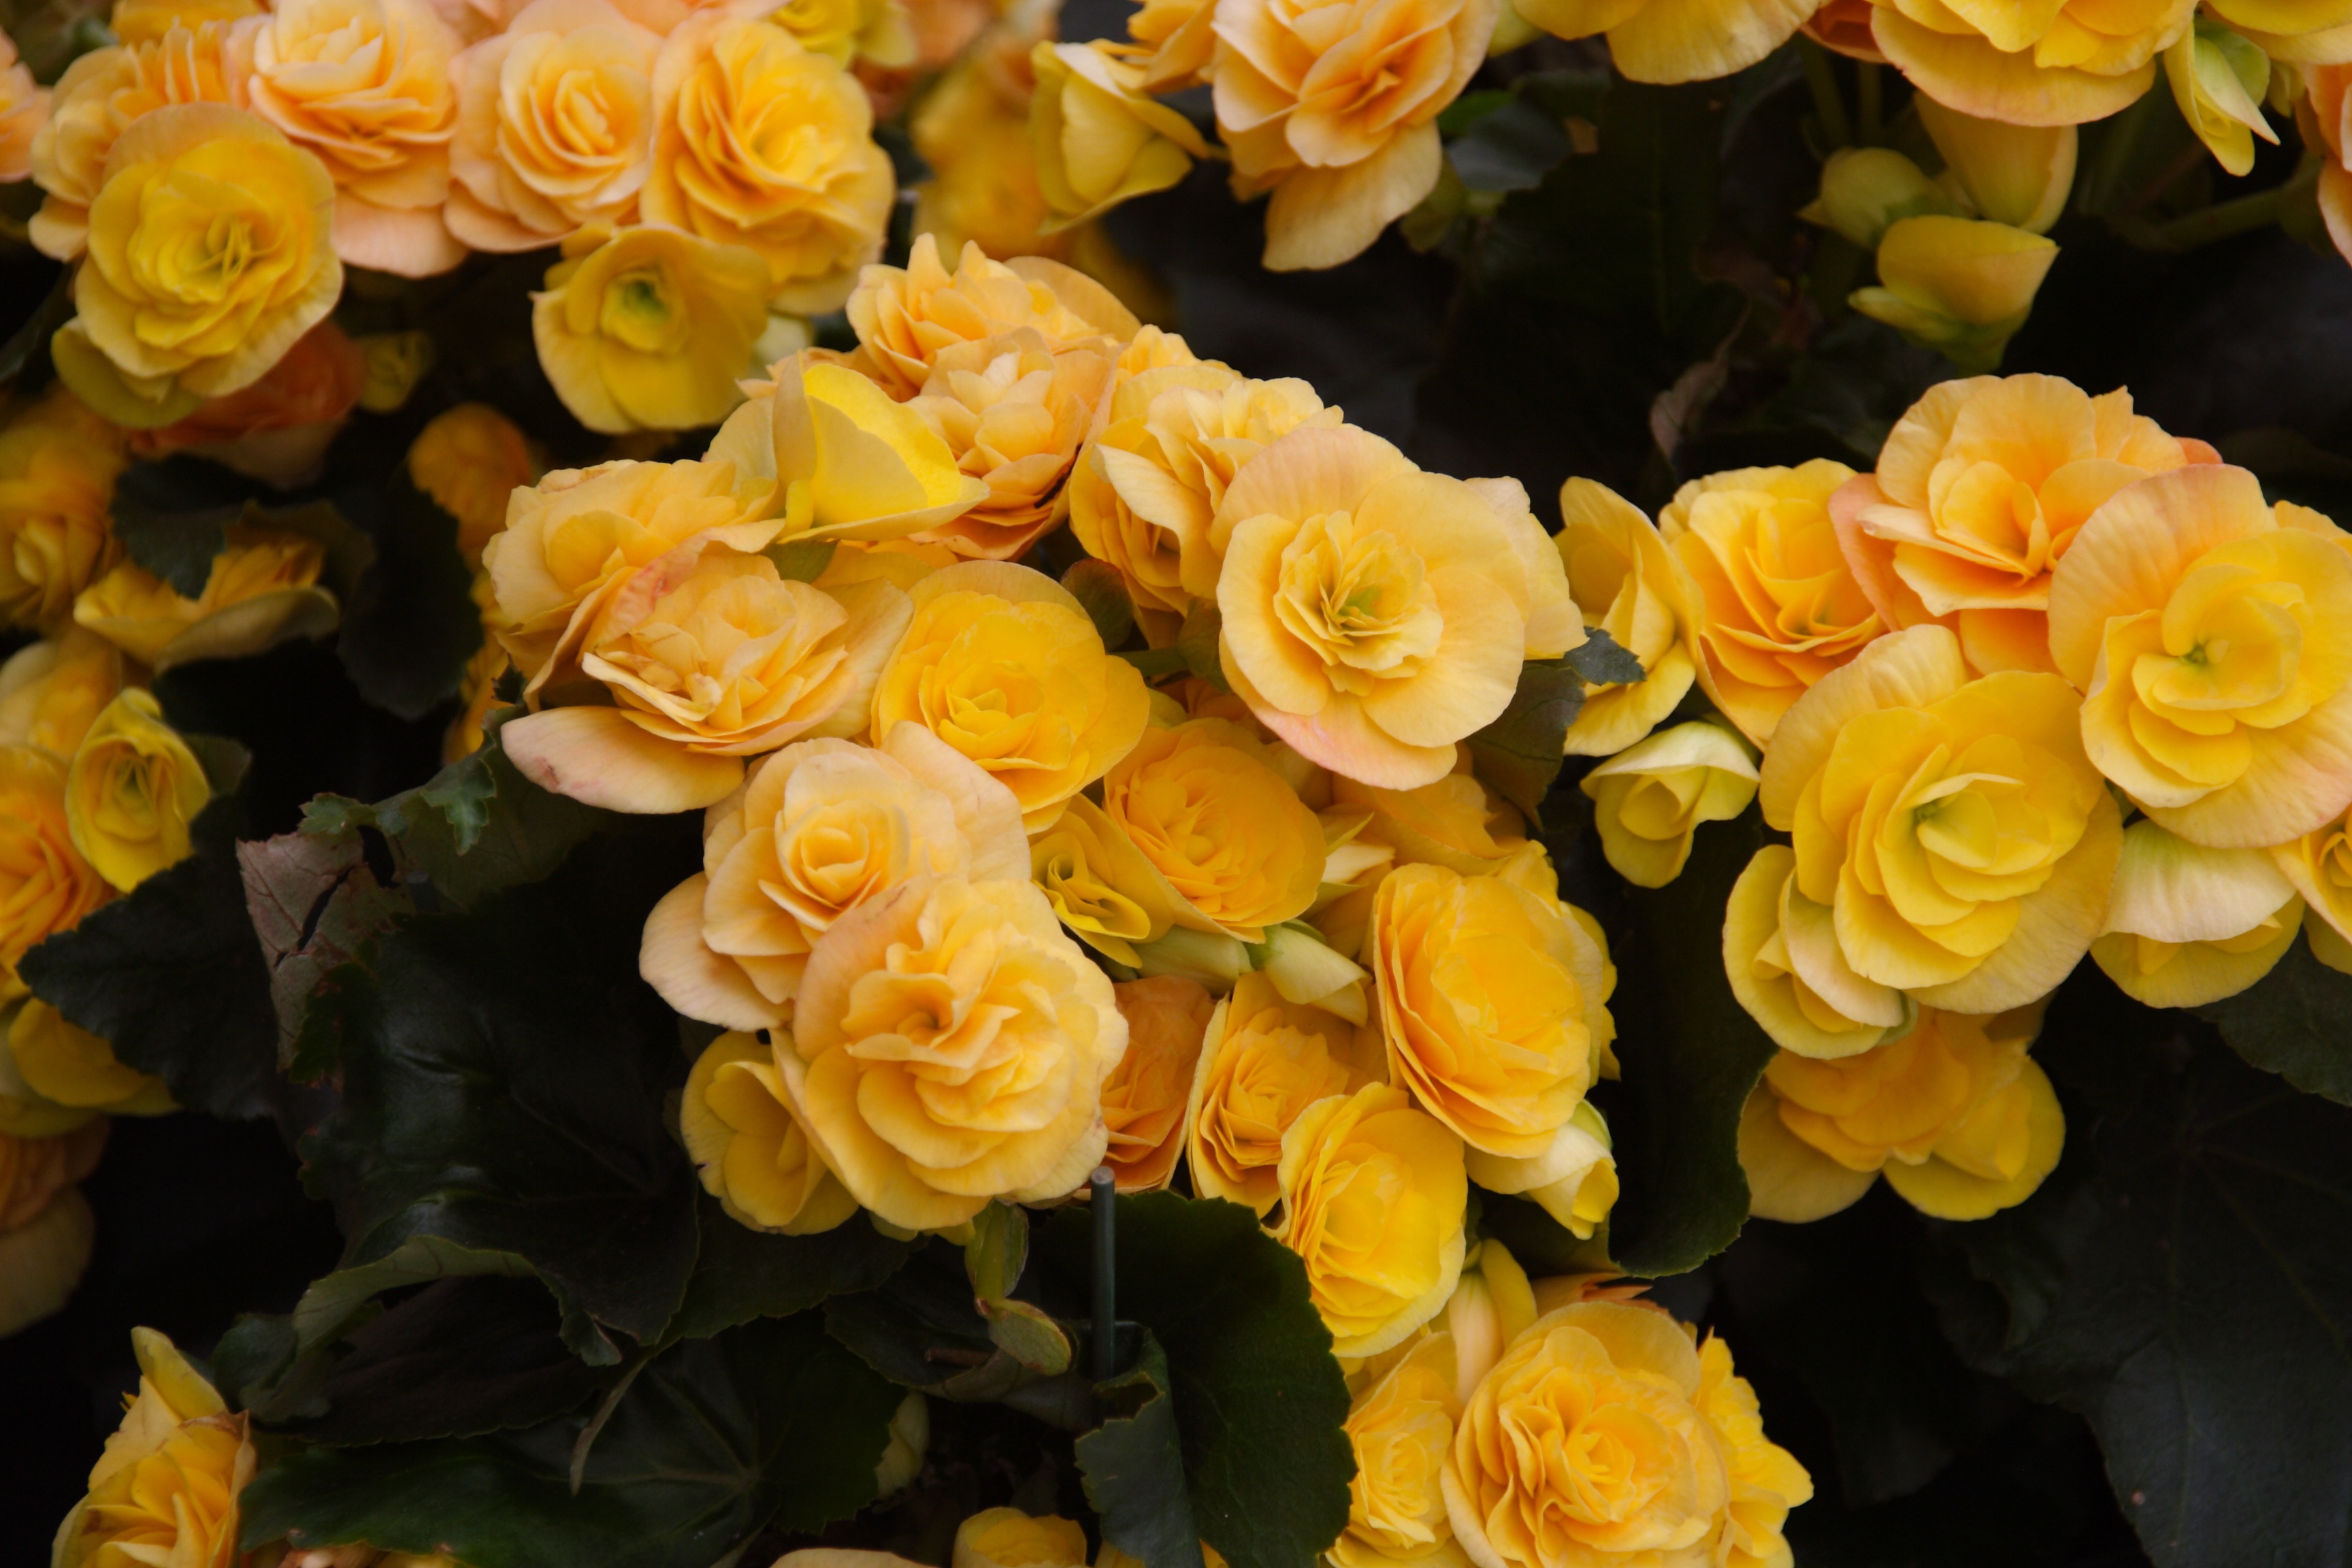
nature, plant, flower, petal, rose, spring, yellow, shrub, floristry, floribunda, flowering plant, garden roses, rose family, land plant, austrian briar